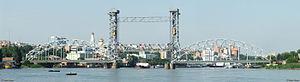
Bataïsk est une ville de l'oblast de Rostov, en Russie. Sa population s'élevait à 115 696 habitants en 2013.